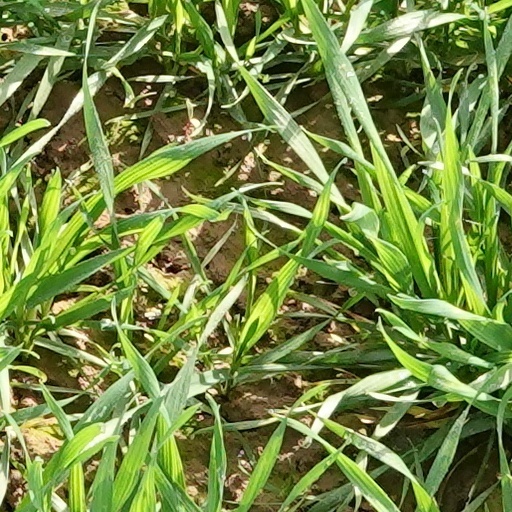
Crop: wheat